Middle Angles

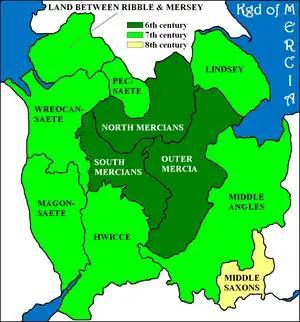
Middle Angles within Mercia

The Middle Angles were an important ethnic or cultural group within the larger kingdom of Mercia in England in the Anglo-Saxon period.